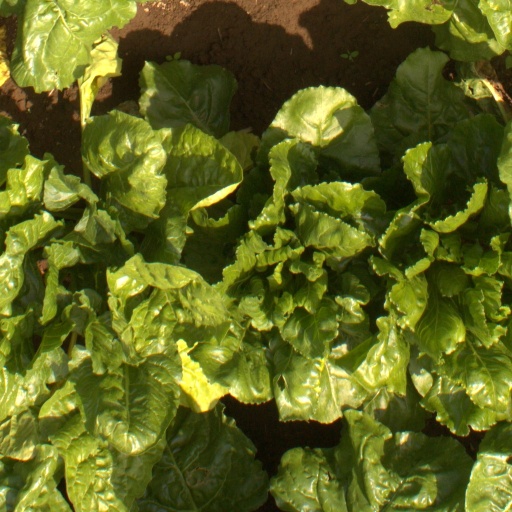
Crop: sugar beet